Dopamine agonist

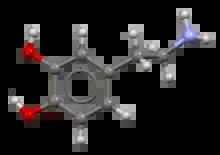
dopamine

There are two fundamental ways of treating Parkinson's disease, either by replacing dopamine or mimicking its effect.